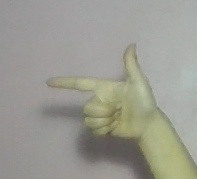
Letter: yaa